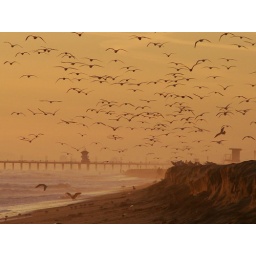
birds over the beach as the sun goes down